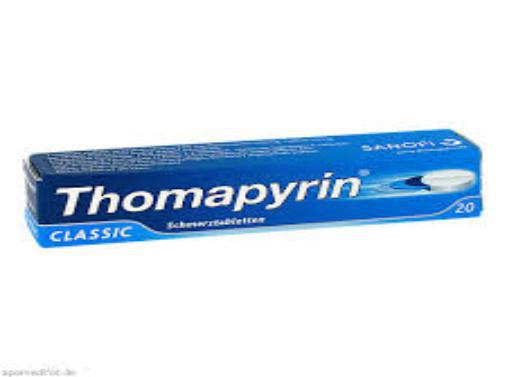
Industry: Medical